Fresno Memorial Auditorium

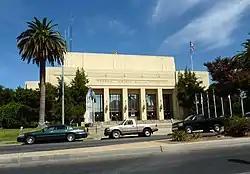

The Fresno Memorial Auditorium, at 2425 Fresno St. in Fresno, California, was listed on the National Register of Historic Places in 1994. Besides the one contributing building, the listing included two contributing objects and a contributing site on .